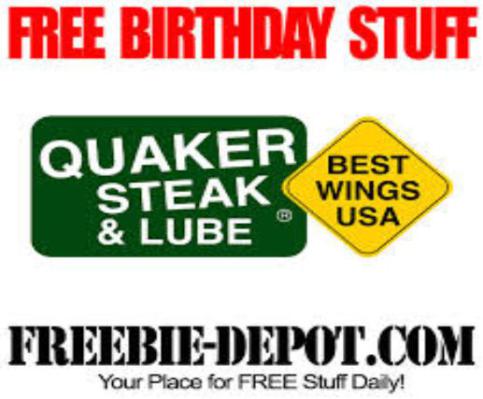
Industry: Food